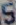
Number: 5